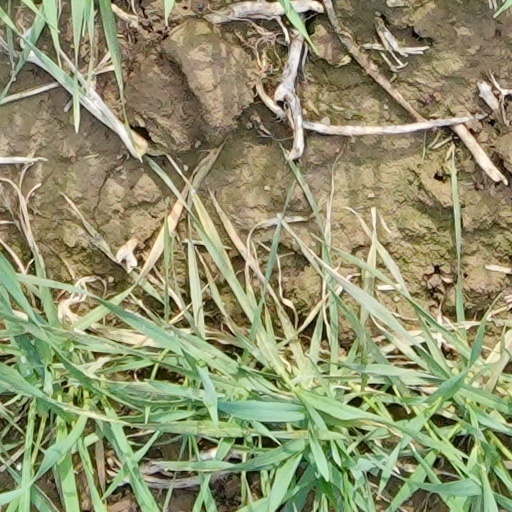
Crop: wheat